Brad Pitt

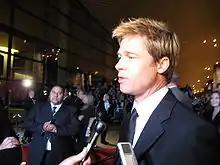
A male with dyed blonde hair is being interviewed. He is wearing a black suit and tie, with a white shirt, and is standing on a red carpet. People standing behind barricades are visible in the background, while microphones are visible in the foreground.

Pitt has been frequently cited as one of the most attractive actors of all time and has been described as a sex symbol by many sources, including "Empire", who named him one of the 25 sexiest stars in film history in 1995. The same year, he was named "People"s Sexiest Man Alive, an accolade he received again in 2000. Pitt appeared on "Forbes" annual Celebrity 100 list of the 100 most powerful celebrities from 2006 to 2008 placing at numbers 20, 5 and 10, respectively. In 2007, he appeared on the "Time" 100 list, a compilation of the 100 most influential people in the world, as selected annually by "Time" magazine. The magazine credited Pitt for using "his star power to get people to look [to where] cameras don't usually catch". He was again included on the "Time" 100 in 2009, this time in the "Builders and Titans" list. , Pitt's films have grossed over $6.9billion worldwide, according to "The Numbers".